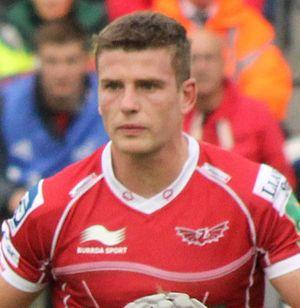
Scott Mathew Williams, né le 10 octobre 1990 à Carmarthen, est un joueur international gallois de rugby à XV évoluant principalement au poste de centre. Il joue au sein de la franchise galloise des Llanelli Scarlets dans le Pro12 depuis 2009 ainsi qu'en équipe du pays de Galles depuis 2011.